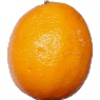
Label: Lemon Meyer 1